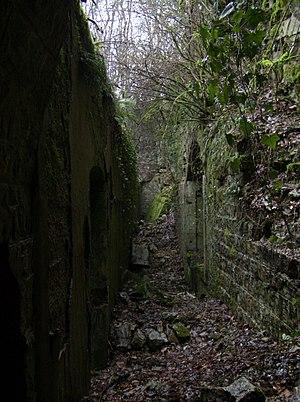
Façades de l'abris caverne de la carrière du fort de Planoise, à Besançon (Doubs, France).
Le fort de Planoise, appelé brièvement le fort Moncey, est un ensemble de fortifications militaires bisontines de type Séré de Rivières dont l'ouvrage le plus important est le fort principal situé au centre d'un véritable môle, regroupant plusieurs abris, des chemins de traverses ainsi que quatre grandes batteries annexes utilisées pour le stockage de poudre, le casernement et l'usage de mortiers. L'ensemble fortifié fut bâti à Besançon, en France, entre 1877 et 1892 dans le but de protéger le pont d'Avanne-Aveney interdisant les routes de Dijon et de Lyon, plusieurs voies ferrées capitales ainsi que pour soutenir de nombreuses batteries de la ville.